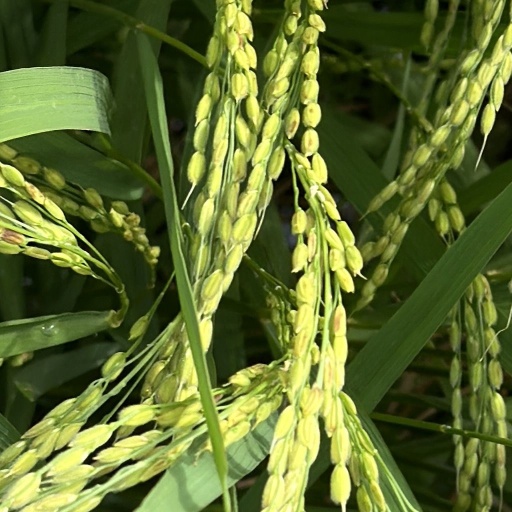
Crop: rice